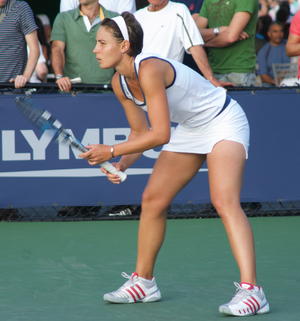
La minijupe est une jupe très courte, droite ou plissée, « dont la longueur ne doit pas excéder 10 cm sous les fesses pour mériter cette appellation ». On distingue également la microjupe, qui est encore plus courte et dont l'ourlet se situe juste en dessous des fesses.